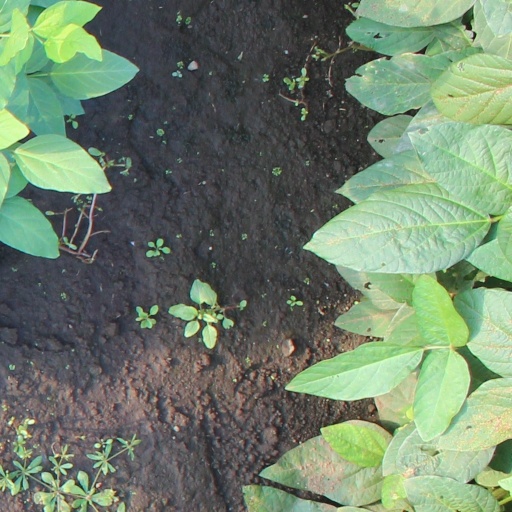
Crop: soybean